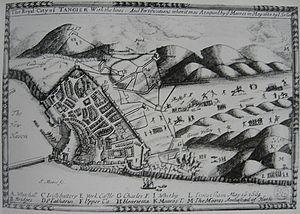
La ville marocaine de Tanger constitue une possession anglaise de 1661 à 1684.
Moulay Ismaïl, ou éventuellement Moulay Ismaïl ben Chérif, né vers 1645 à Sijilmassa et mort le 22 mars 1727 à Meknès, est le sultan du Maroc qui a régné de 1672 à 1727. Septième fils de Moulay Chérif, il exerce la fonction de gouverneur du royaume de Fès et du Nord du Maroc à partir de 1667, jusqu'à la mort de son demi-frère le sultan Moulay Rachid, en 1672. Il se proclame alors sultan du Maroc à Fès, puis entretient pendant une quinzaine d'années une rivalité avec son neveu Moulay Ahmed ben Mehrez, également prétendant au trône, jusqu'à la mort de ce dernier en 1687.